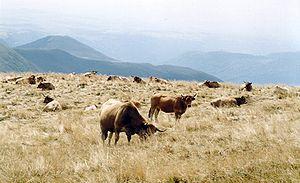
Le Cantal est un département français situé dans la région Auvergne-Rhône-Alpes, dont le nom vient du massif volcanique du Cantal qui occupe le centre de son territoire. L'Insee et la Poste lui attribuent le code 15. Sa préfecture est Aurillac.
Le Plomb du Cantal est le point culminant des monts du Cantal. Ses 1 855 mètres d'altitude en font le deuxième plus haut sommet du Massif central après le puy de Sancy. Situé au centre du département du Cantal, il constitue la ligne de crête entre les vallées de la Cère, de l'Alagnon et du Brezons, de part et d'autre des communes de Saint-Jacques-des-Blats et d'Albepierre.